Siege of Monção

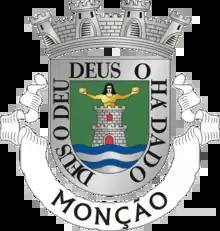
Coat of Arms of Monção

In Monção, an image of her appears on the town's coat of arms, which also has the phrase "God gave it, God has given it", apparently in acknowledgement of what Martins told the Castilians.